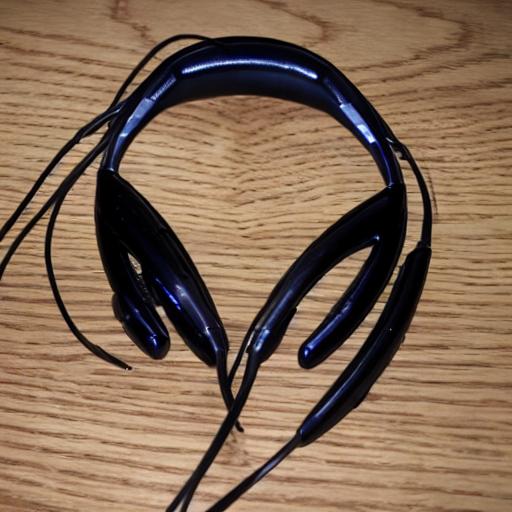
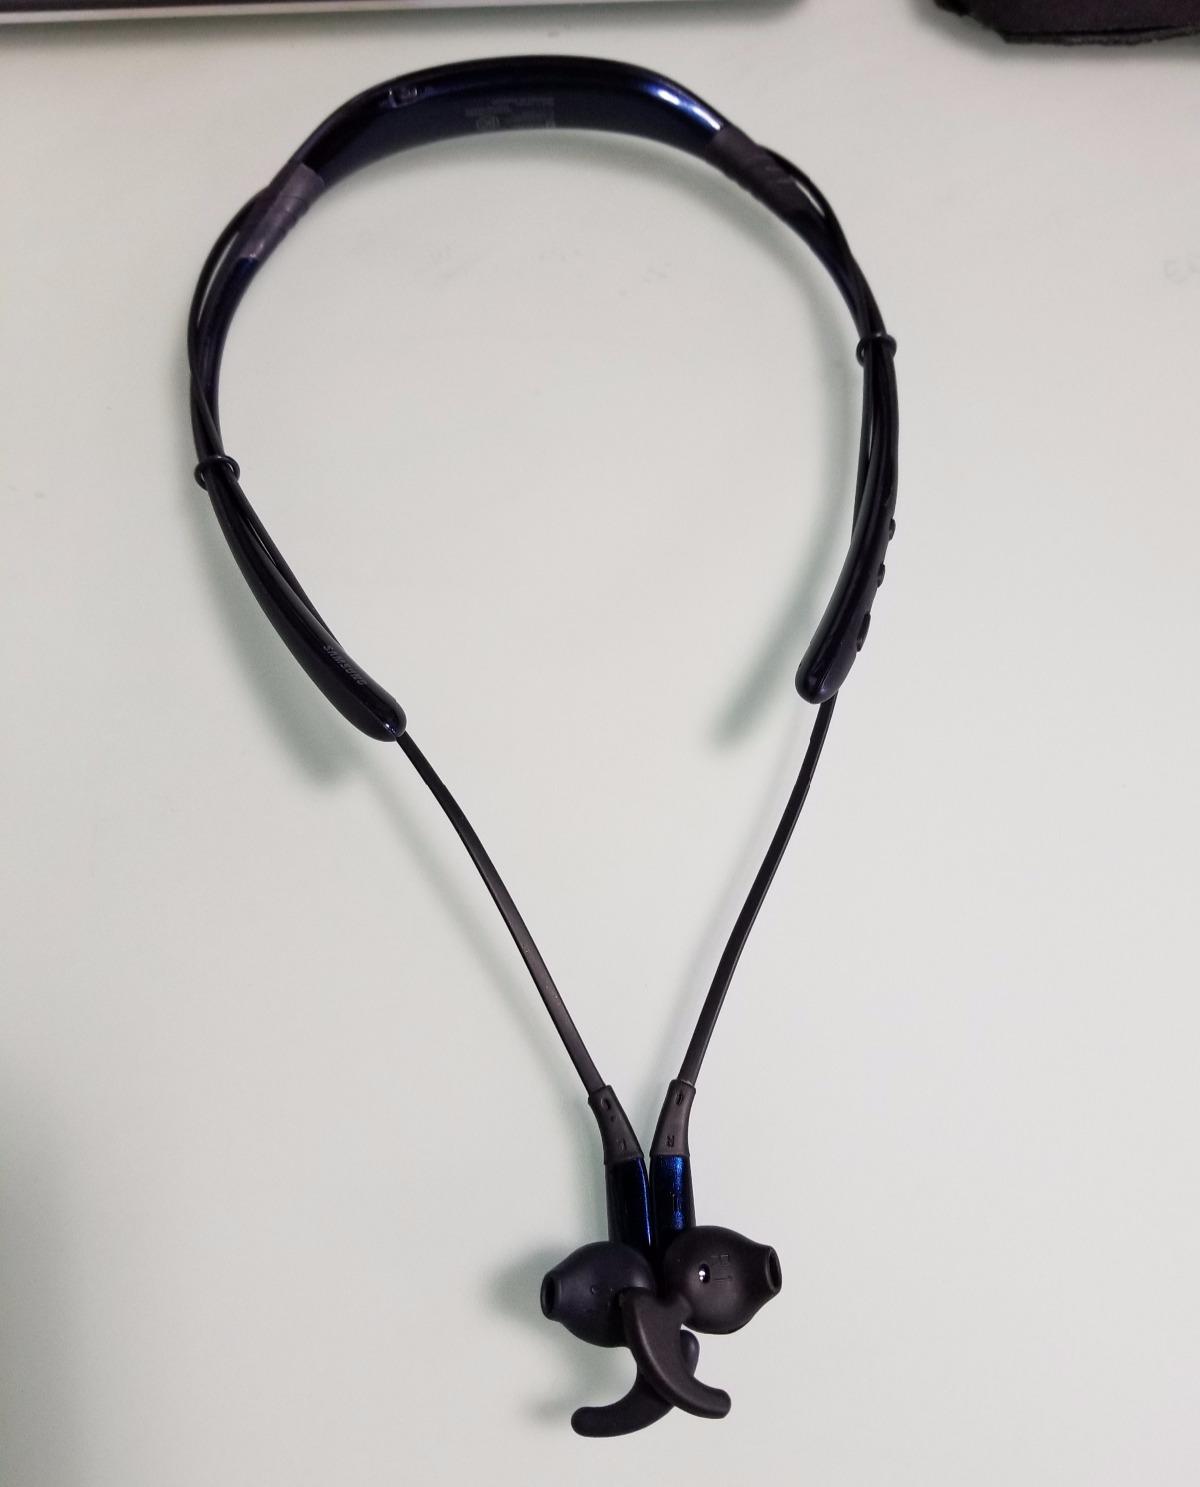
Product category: headphones
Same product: no